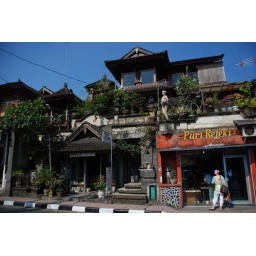
Some of the unique building found in the street of Ubud